Education in Israel

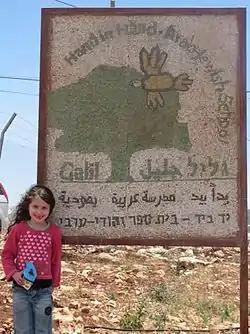
A student at the Galil Jewish-Arab School.

Israel operates an Arab education system for the Israeli-Arab minority, teaching Arab students, in Arabic, about their history and culture. Israel is a signatory of the Convention against Discrimination in Education, and ratified it in 1961. The convention has the status of law in Israeli courts. However, there have been claims that the Jewish education system gets more resources. According to the Follow-Up Committee for Arab Education, the Israeli government spends an average of $192 per year on each Arab student, and $1,100 per Jewish student. It also notes that drop-out rate for Israeli Arab citizens is twice as high as that of their Jewish counterparts (12 percent versus 6 percent). The same group also noted that in 2005, there was a 5,000-classroom shortage in the Arab sector.